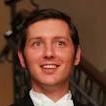
Age: 24